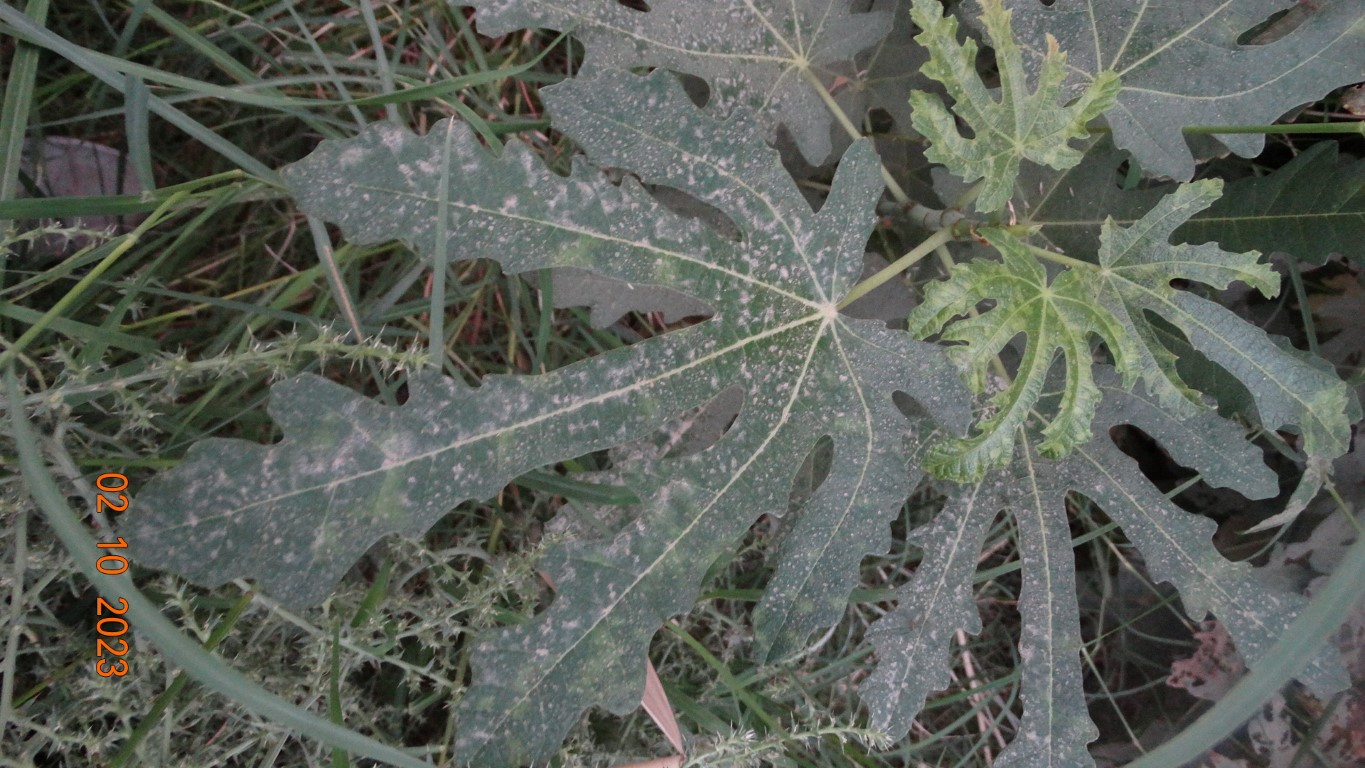
Label: healthy